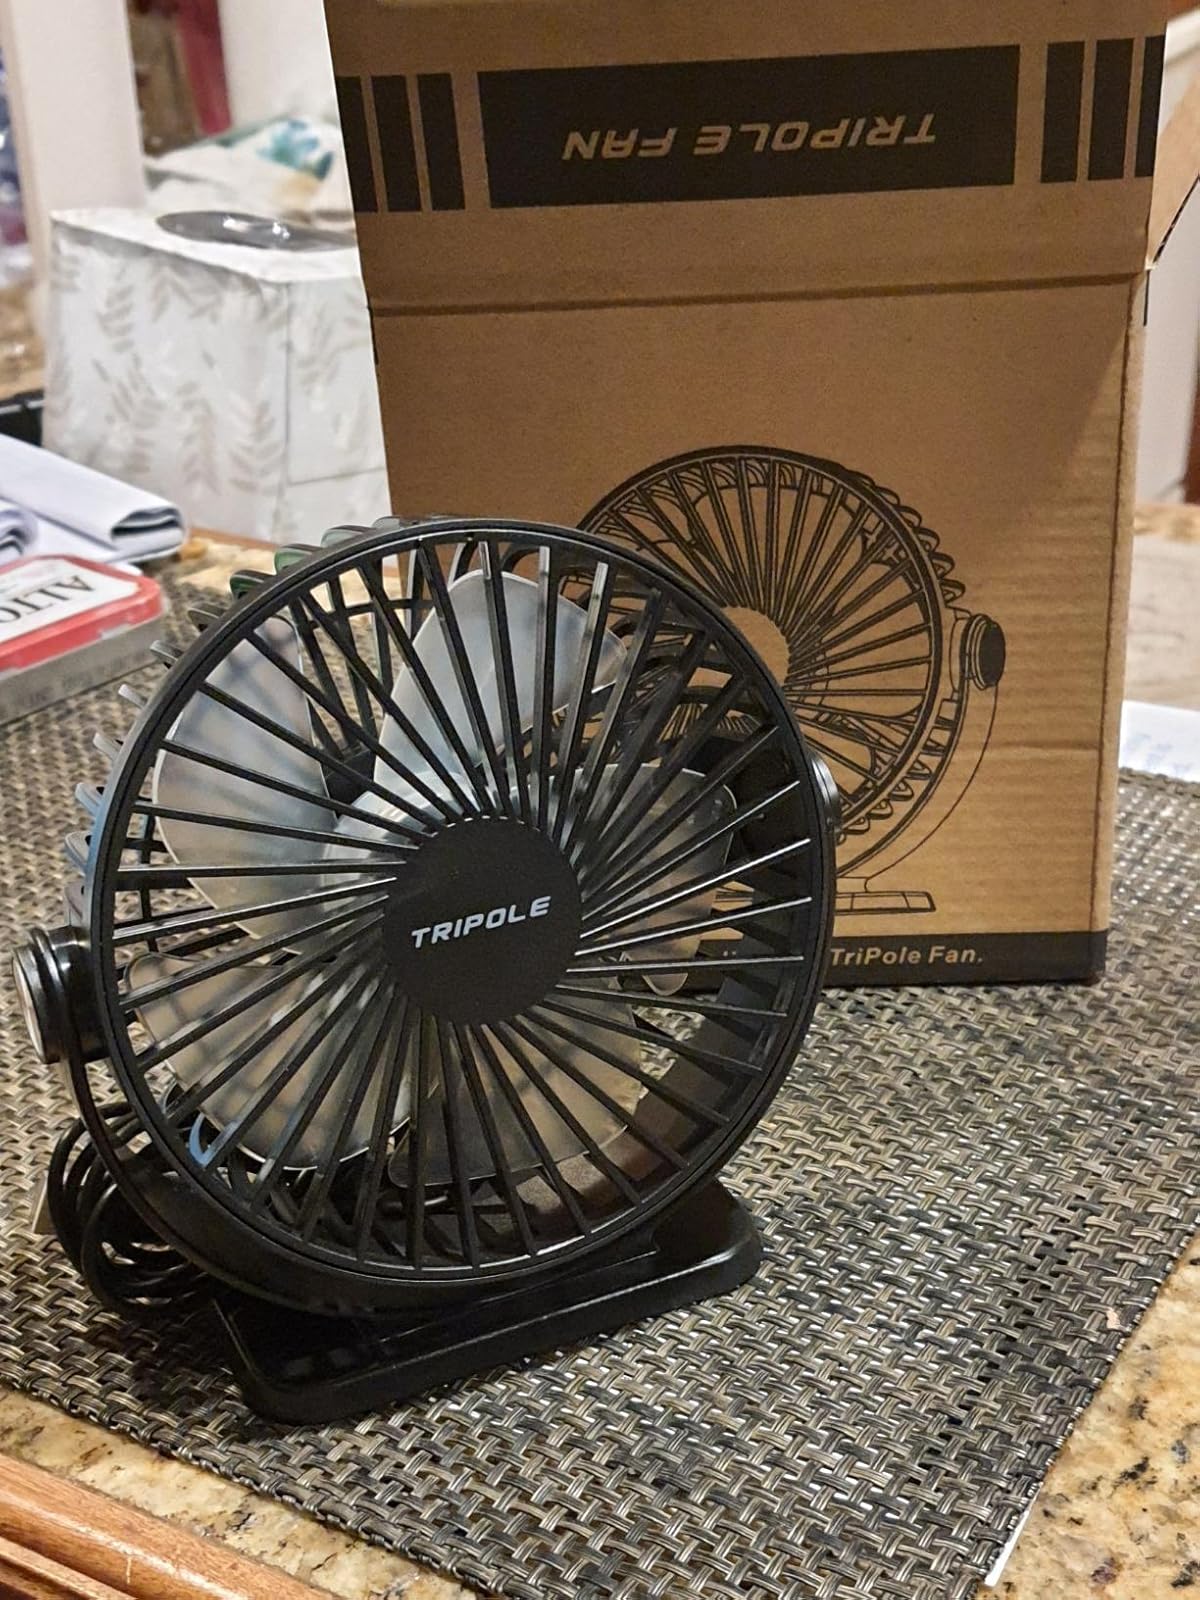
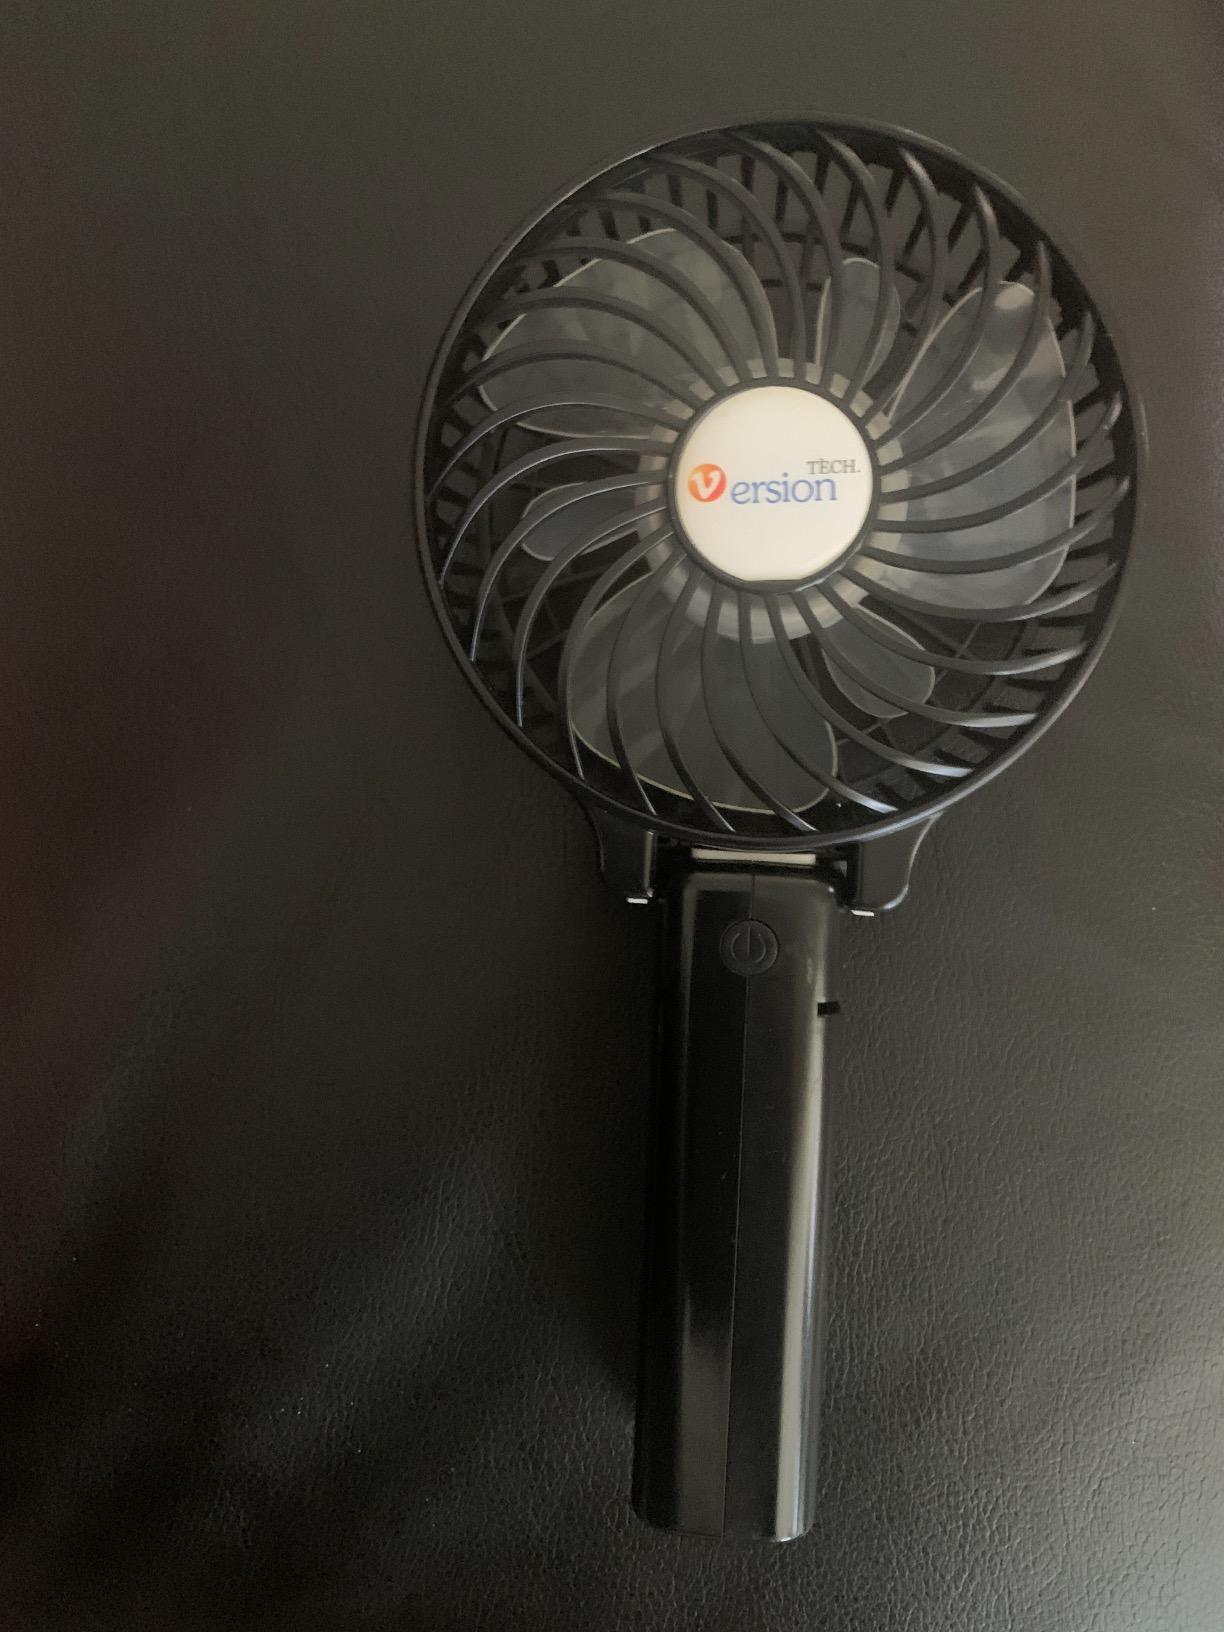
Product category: fan
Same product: no